Henry A. Wallace Beltsville Agricultural Research Center

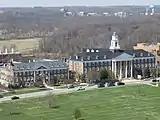
Administration Building

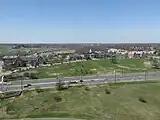
View of the campus from the National Agricultural Library

The center's "Harvest for the Hungry" program donates about of fruits and vegetables each year for distribution to local charities, in conjunction with volunteers from the community who do much of the labor of harvesting.